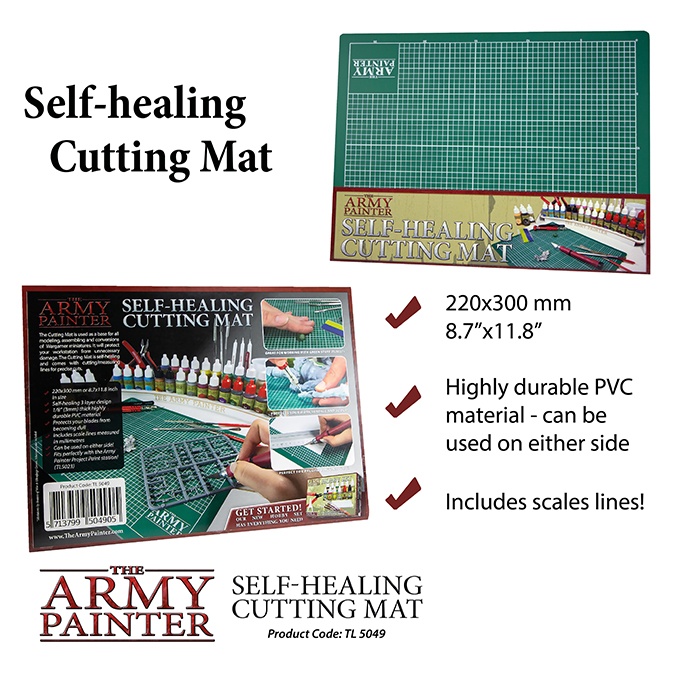
Army Painter Self Healing Mat
The Cutting Mat is used as a base for all modeling, assembling and conversions of wargaming miniatures. It will protect your workstation from unnecessary damage. The Cutting Mat is self-healing and comes with cutting/measuring lines for precise cuts.
Brand: Army Painter
Category: Arts & Entertainment > Hobbies & Creative Arts > Arts & Crafts > Art & Crafting Tools > Cutting Mats